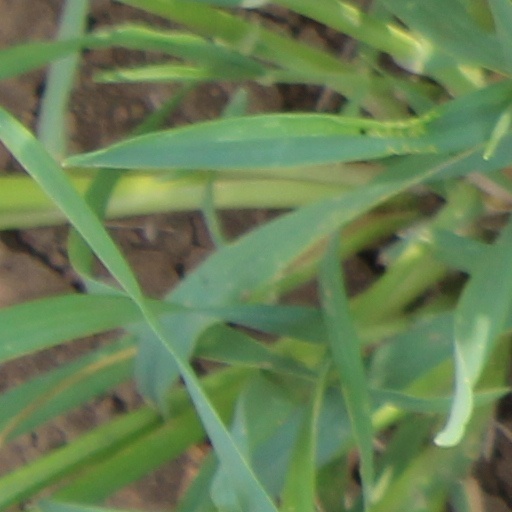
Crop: wheat